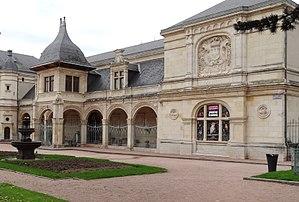
Musée départemental et municipal Anne-de-Beaujeu (dans l'ancien Pavillon Anne de Beaujeu). Moulins, Allier Русский: Музей Анны де Боже департамента Алье в городе Мулен